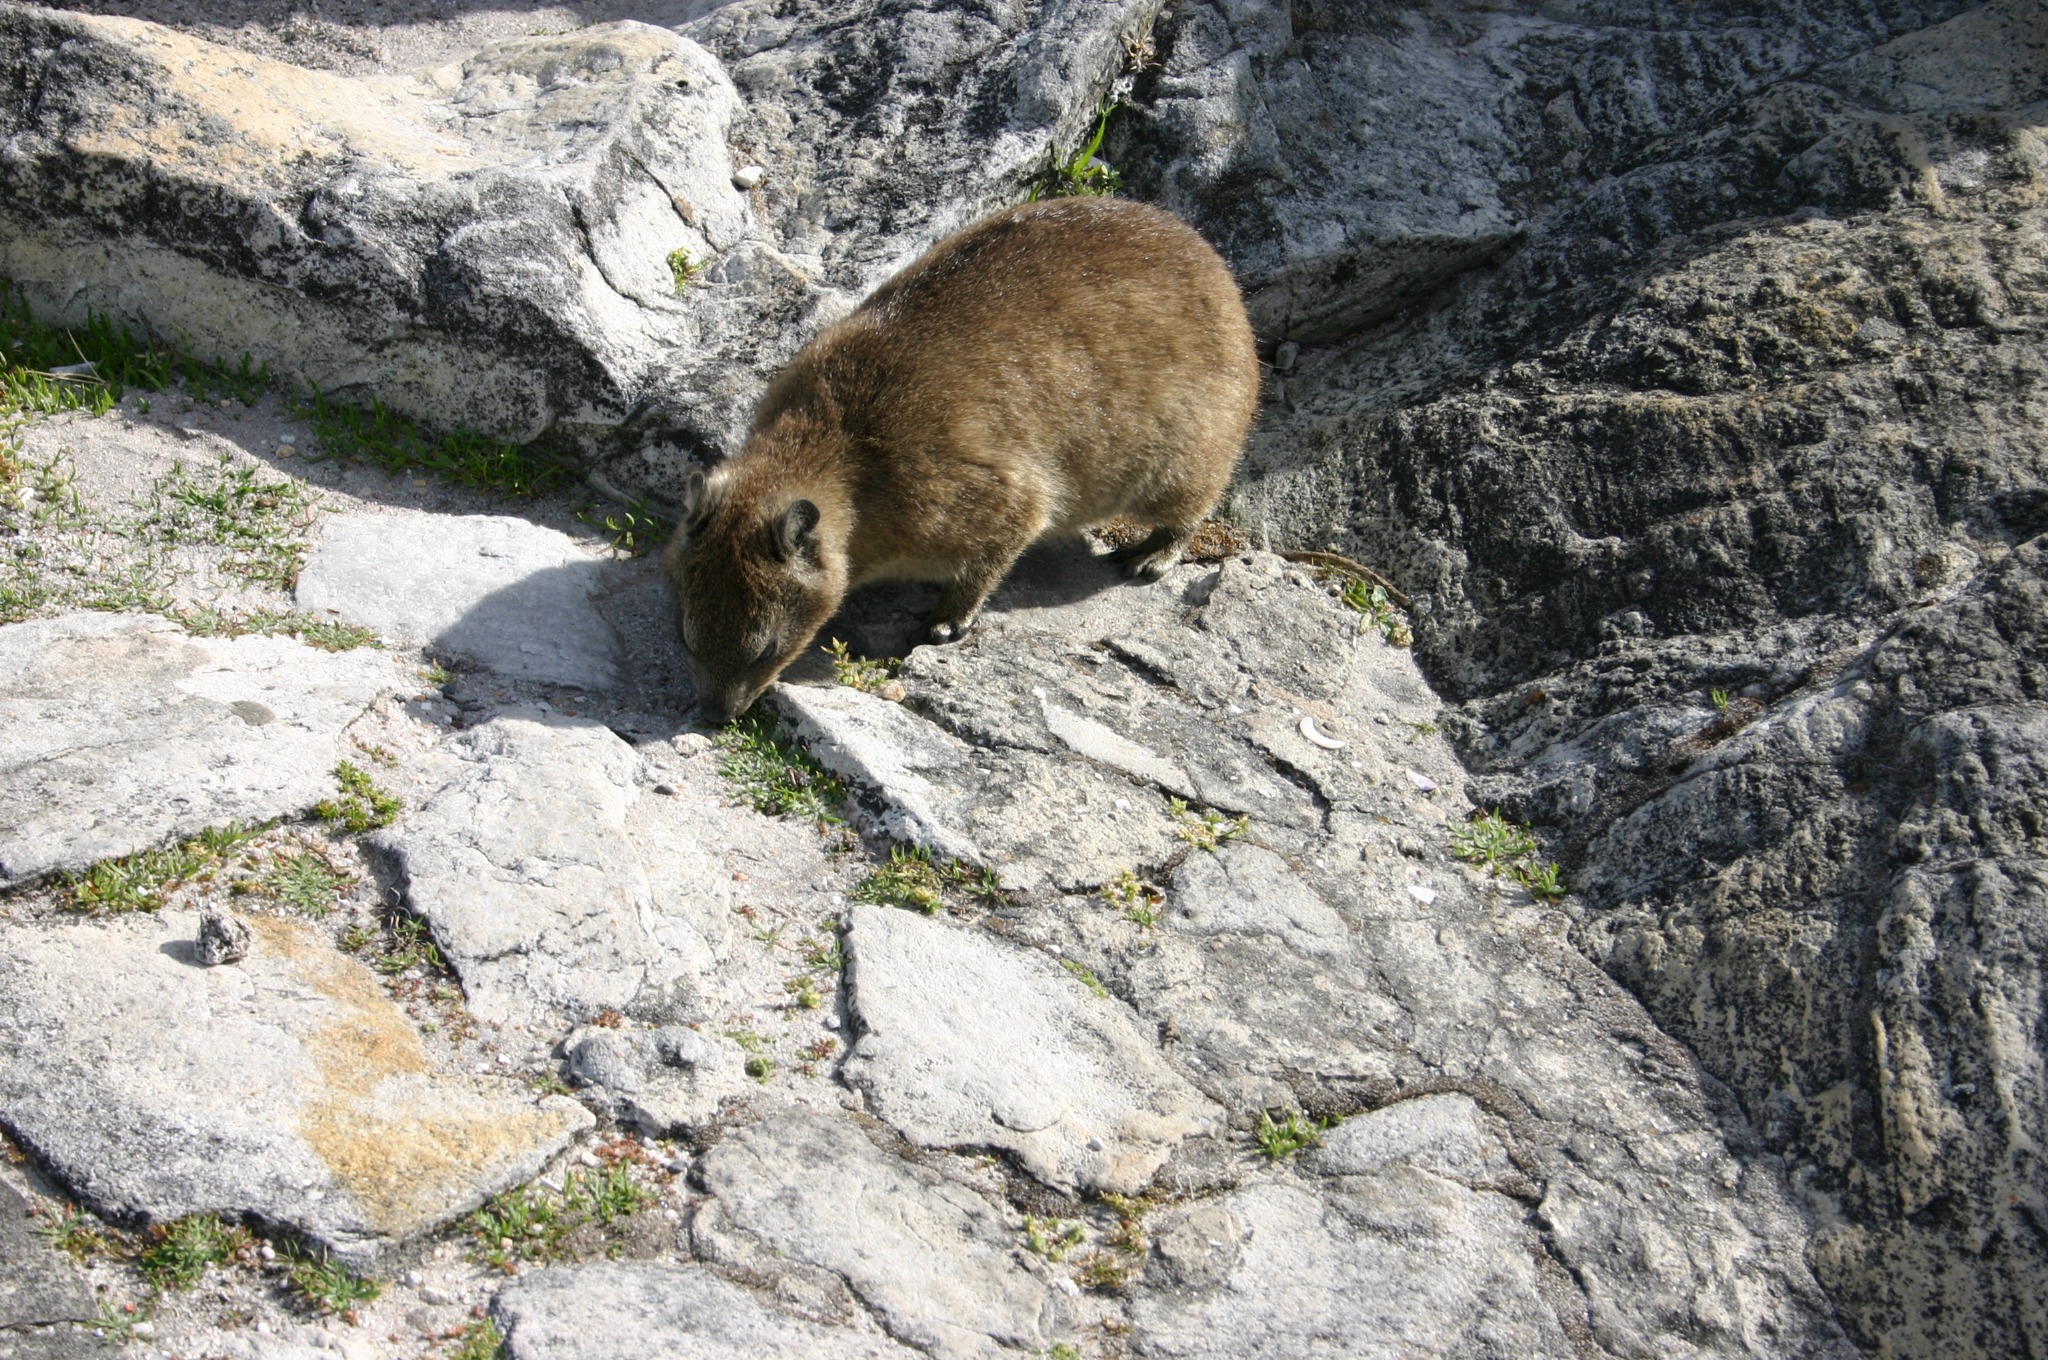
bear, wildlife, zoo, mammal, fauna, table mountain, vertebrate, marmot, cape town, hyrax, grizzly bear